Passion of Jesus

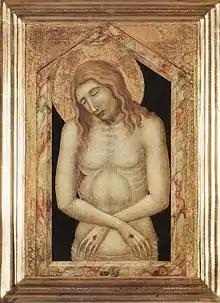
"Christ as Man of Sorrows" by Pietro Lorenzetti, c. 1330 (Lindenau-Museum, Altenburg)

The Synoptic Gospels state that on arrival at Golgotha, Jesus is offered wine laced with myrrh to lessen the pain, but he refuses it. Jesus is then crucified, according to Mark, at "the third hour" (9 a.m.) the morning after the Passover meal, but according to John he is handed over to be crucified at "the sixth hour" (noon) the day before the Passover meal, although many resolve this by saying that the Synoptics use Jewish time, and that John uses Roman time. Pilate has a plaque fixed to Jesus's cross inscribed, (according to John) in Hebrew, Greek and Latin – "Iesus Nazarenus Rex Iudeorum", meaning "Jesus of Nazareth, King of the Jews". Mark has the plaque say simply, "King of the Jews." The Gospels then state that the soldiers divide Jesus's clothes among themselves, except for one garment for which they cast lots. The Gospel of John claims that this fulfills a prophecy from . Some of the crowd who have been following taunt Jesus by saying, "He trusts in God; let God deliver him now!" The statement suggests that Jesus might perform a miracle to release himself from the cross.